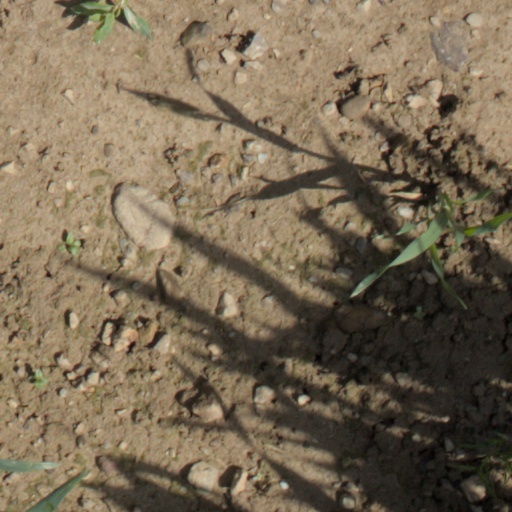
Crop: wheat